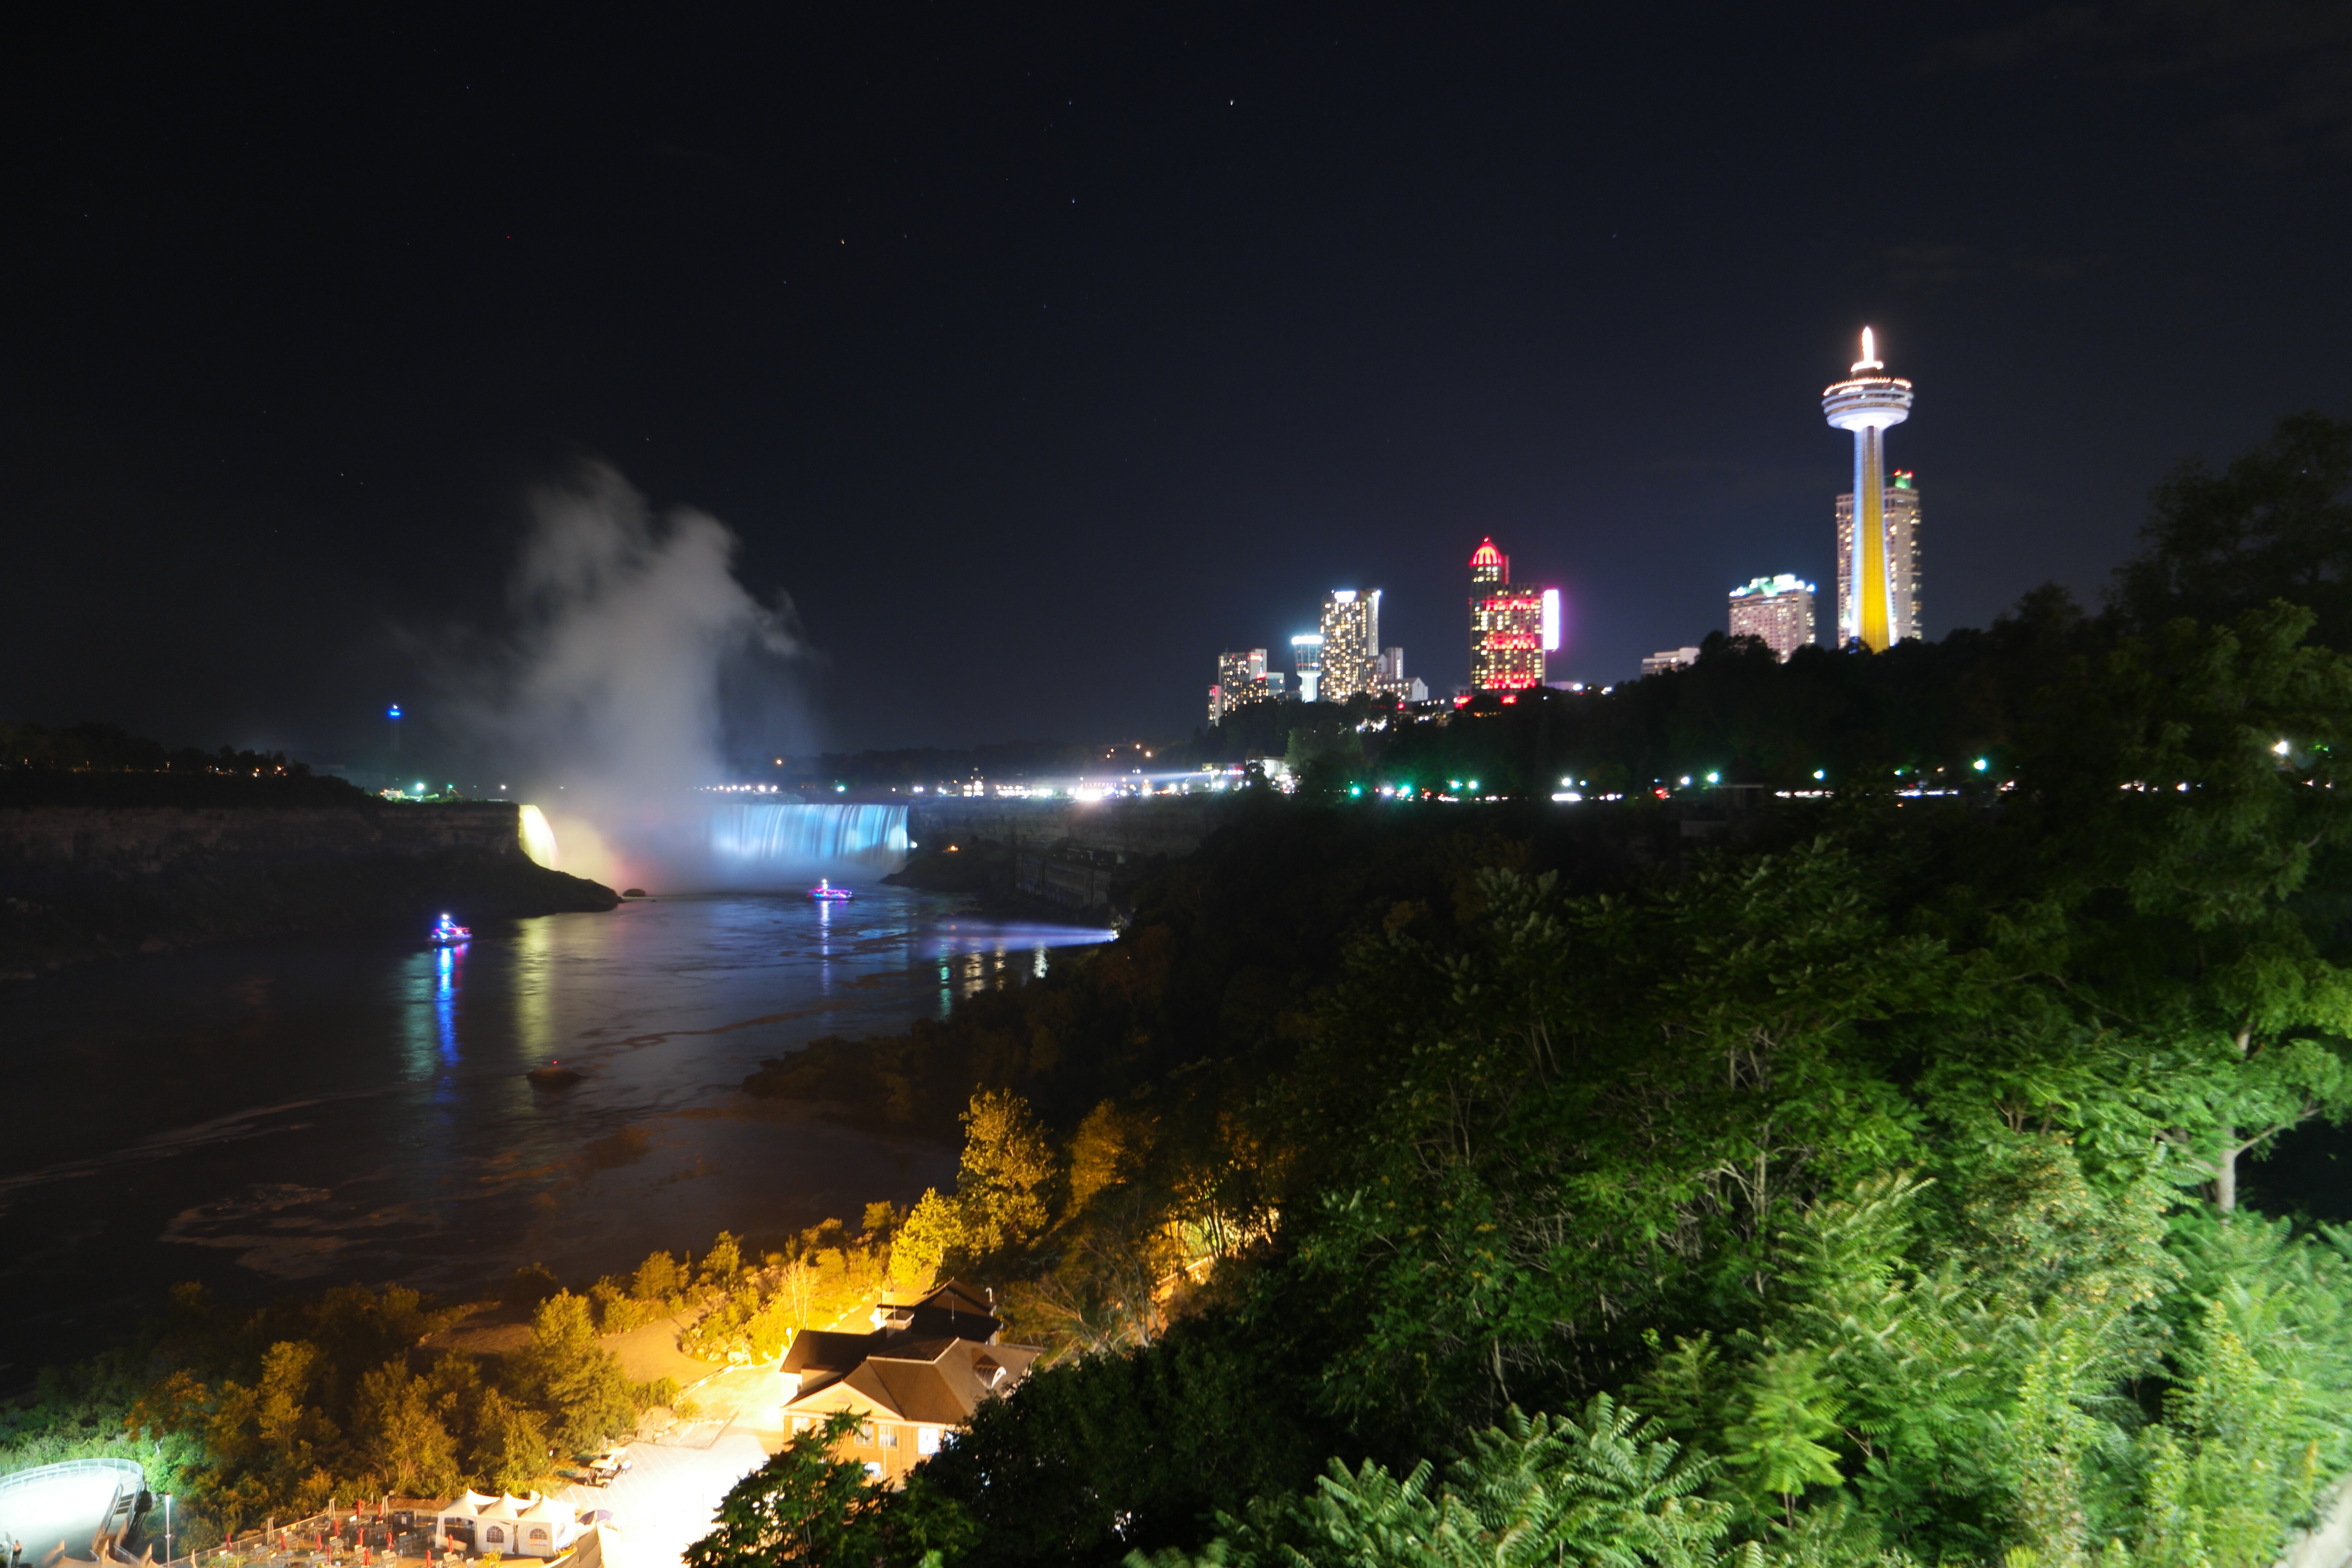
light, night, tower, landmark, atmosphere of earth